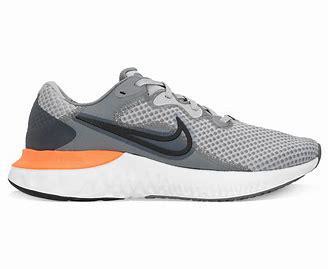
Brand: Nike
Model: Renew Run